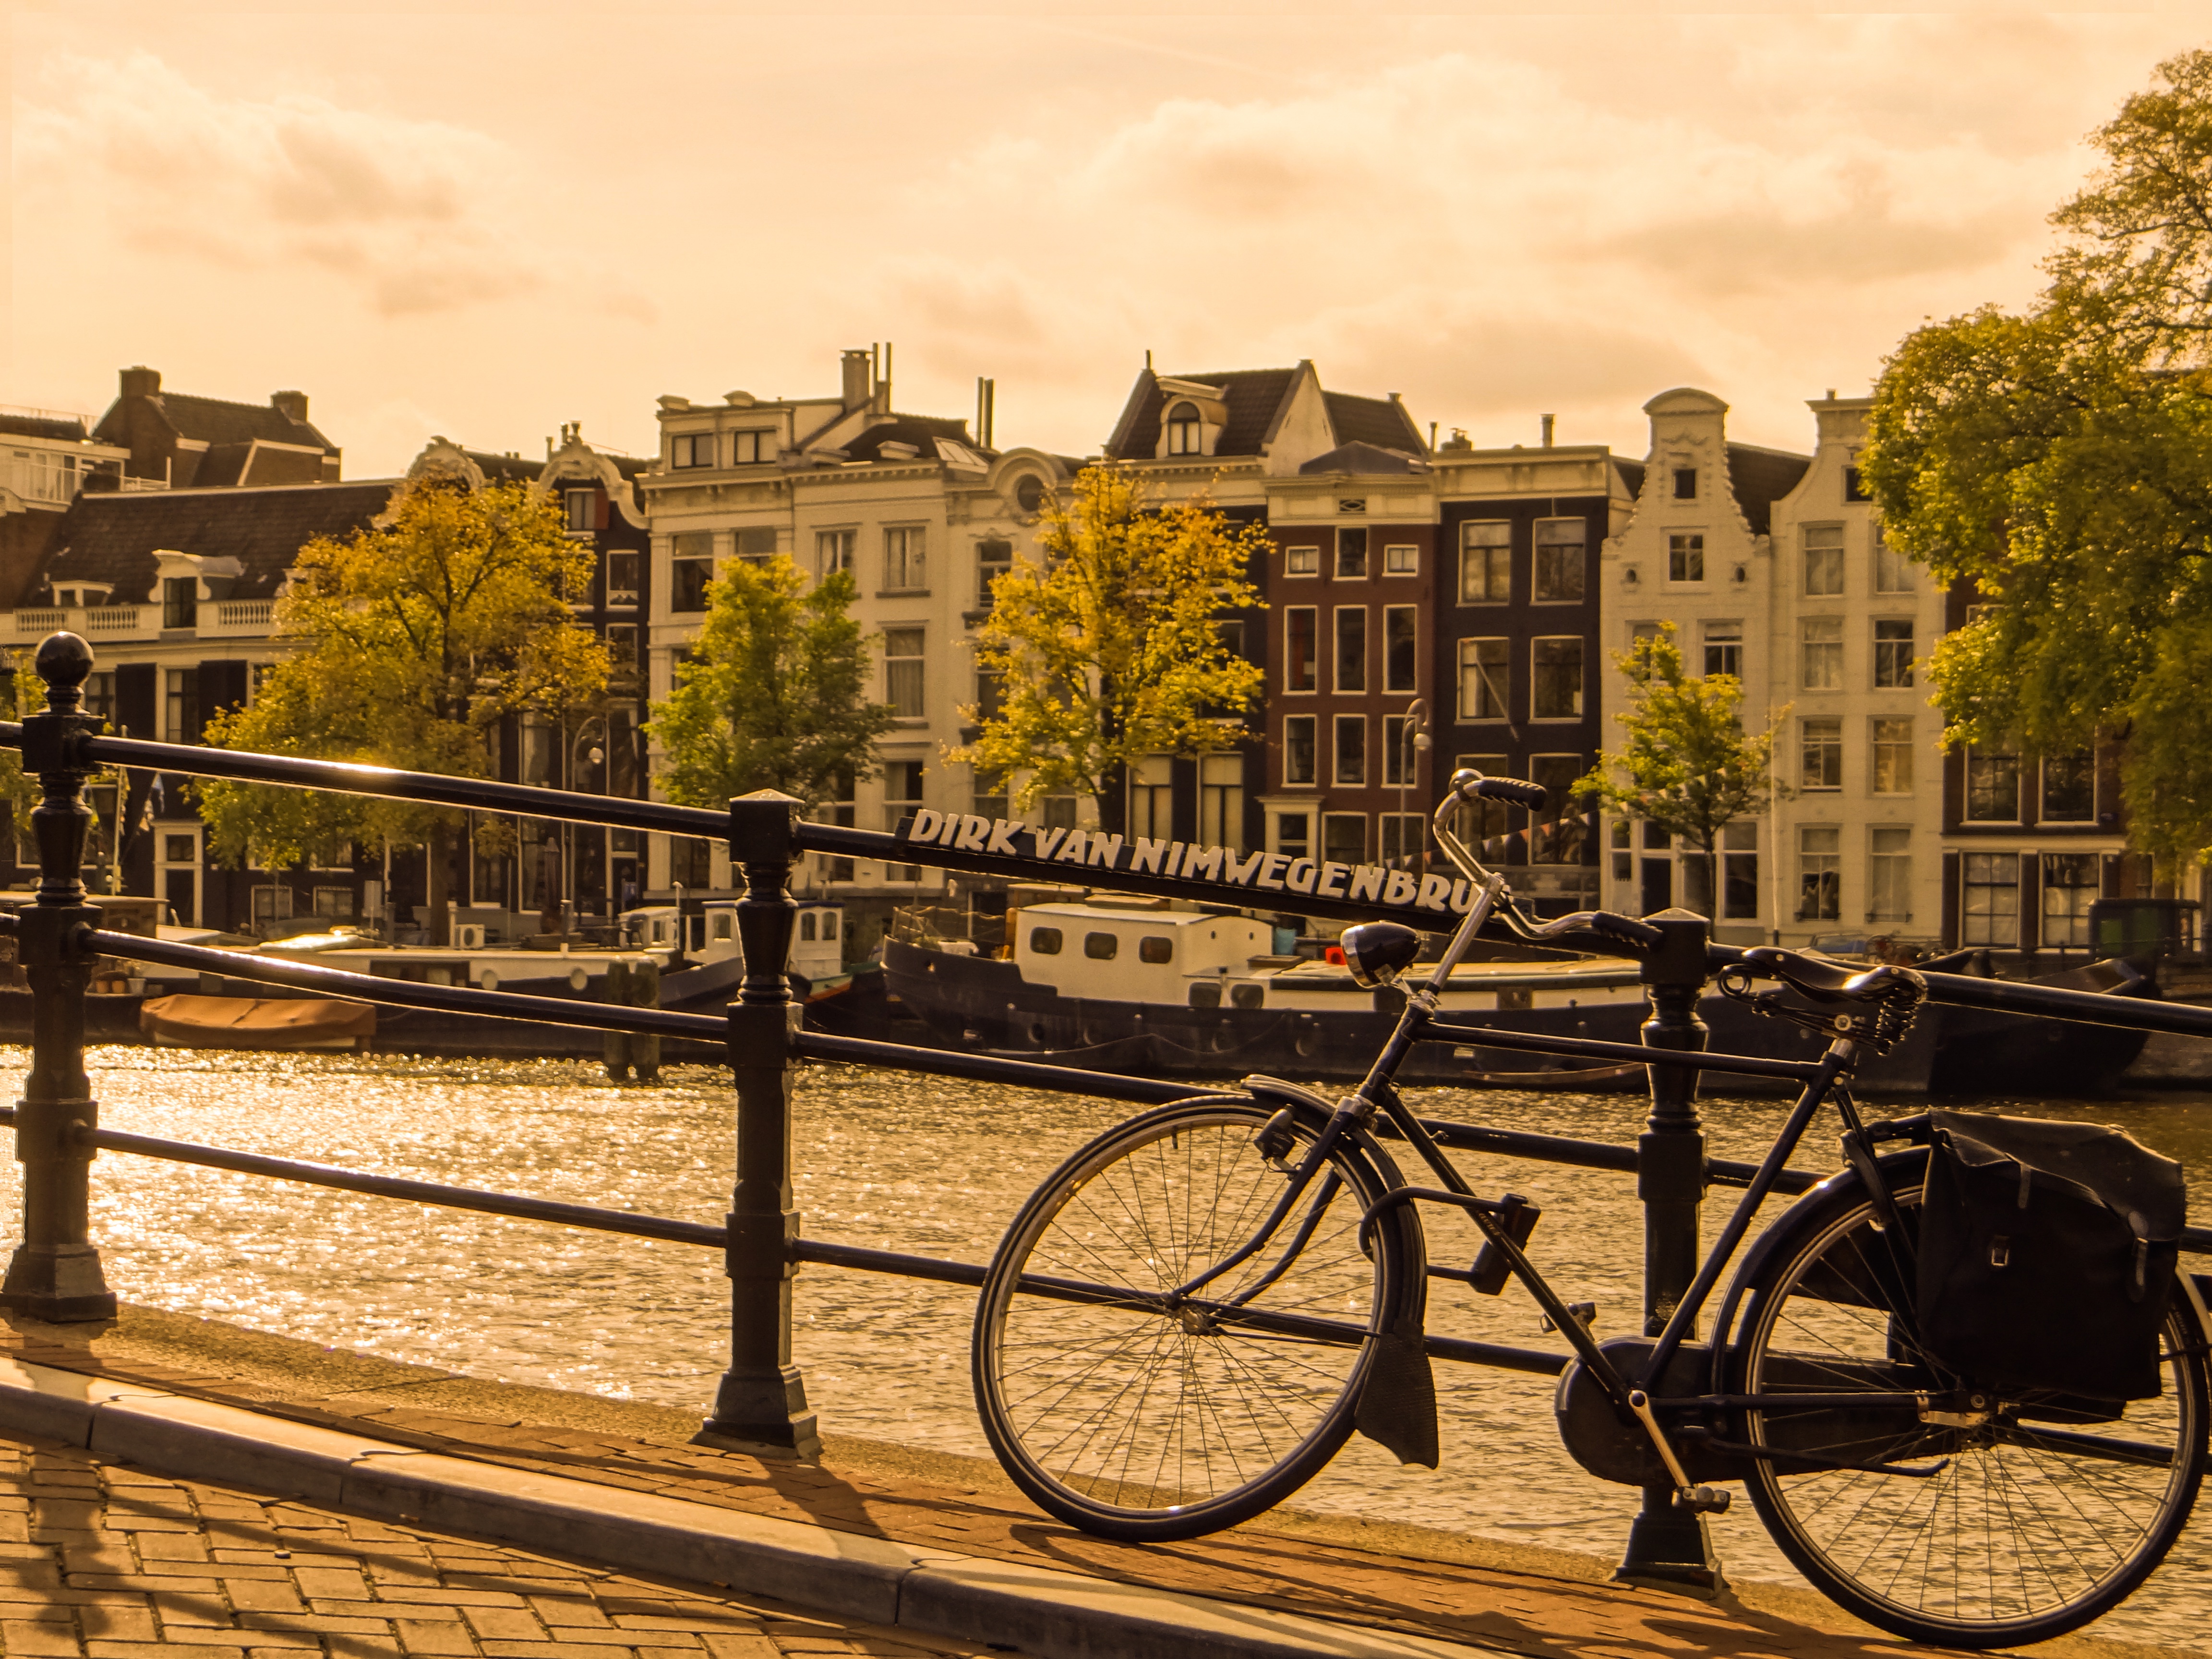
street, bicycle, city, cityscape, transport, evening, vehicle, waterway, urban area, human settlement